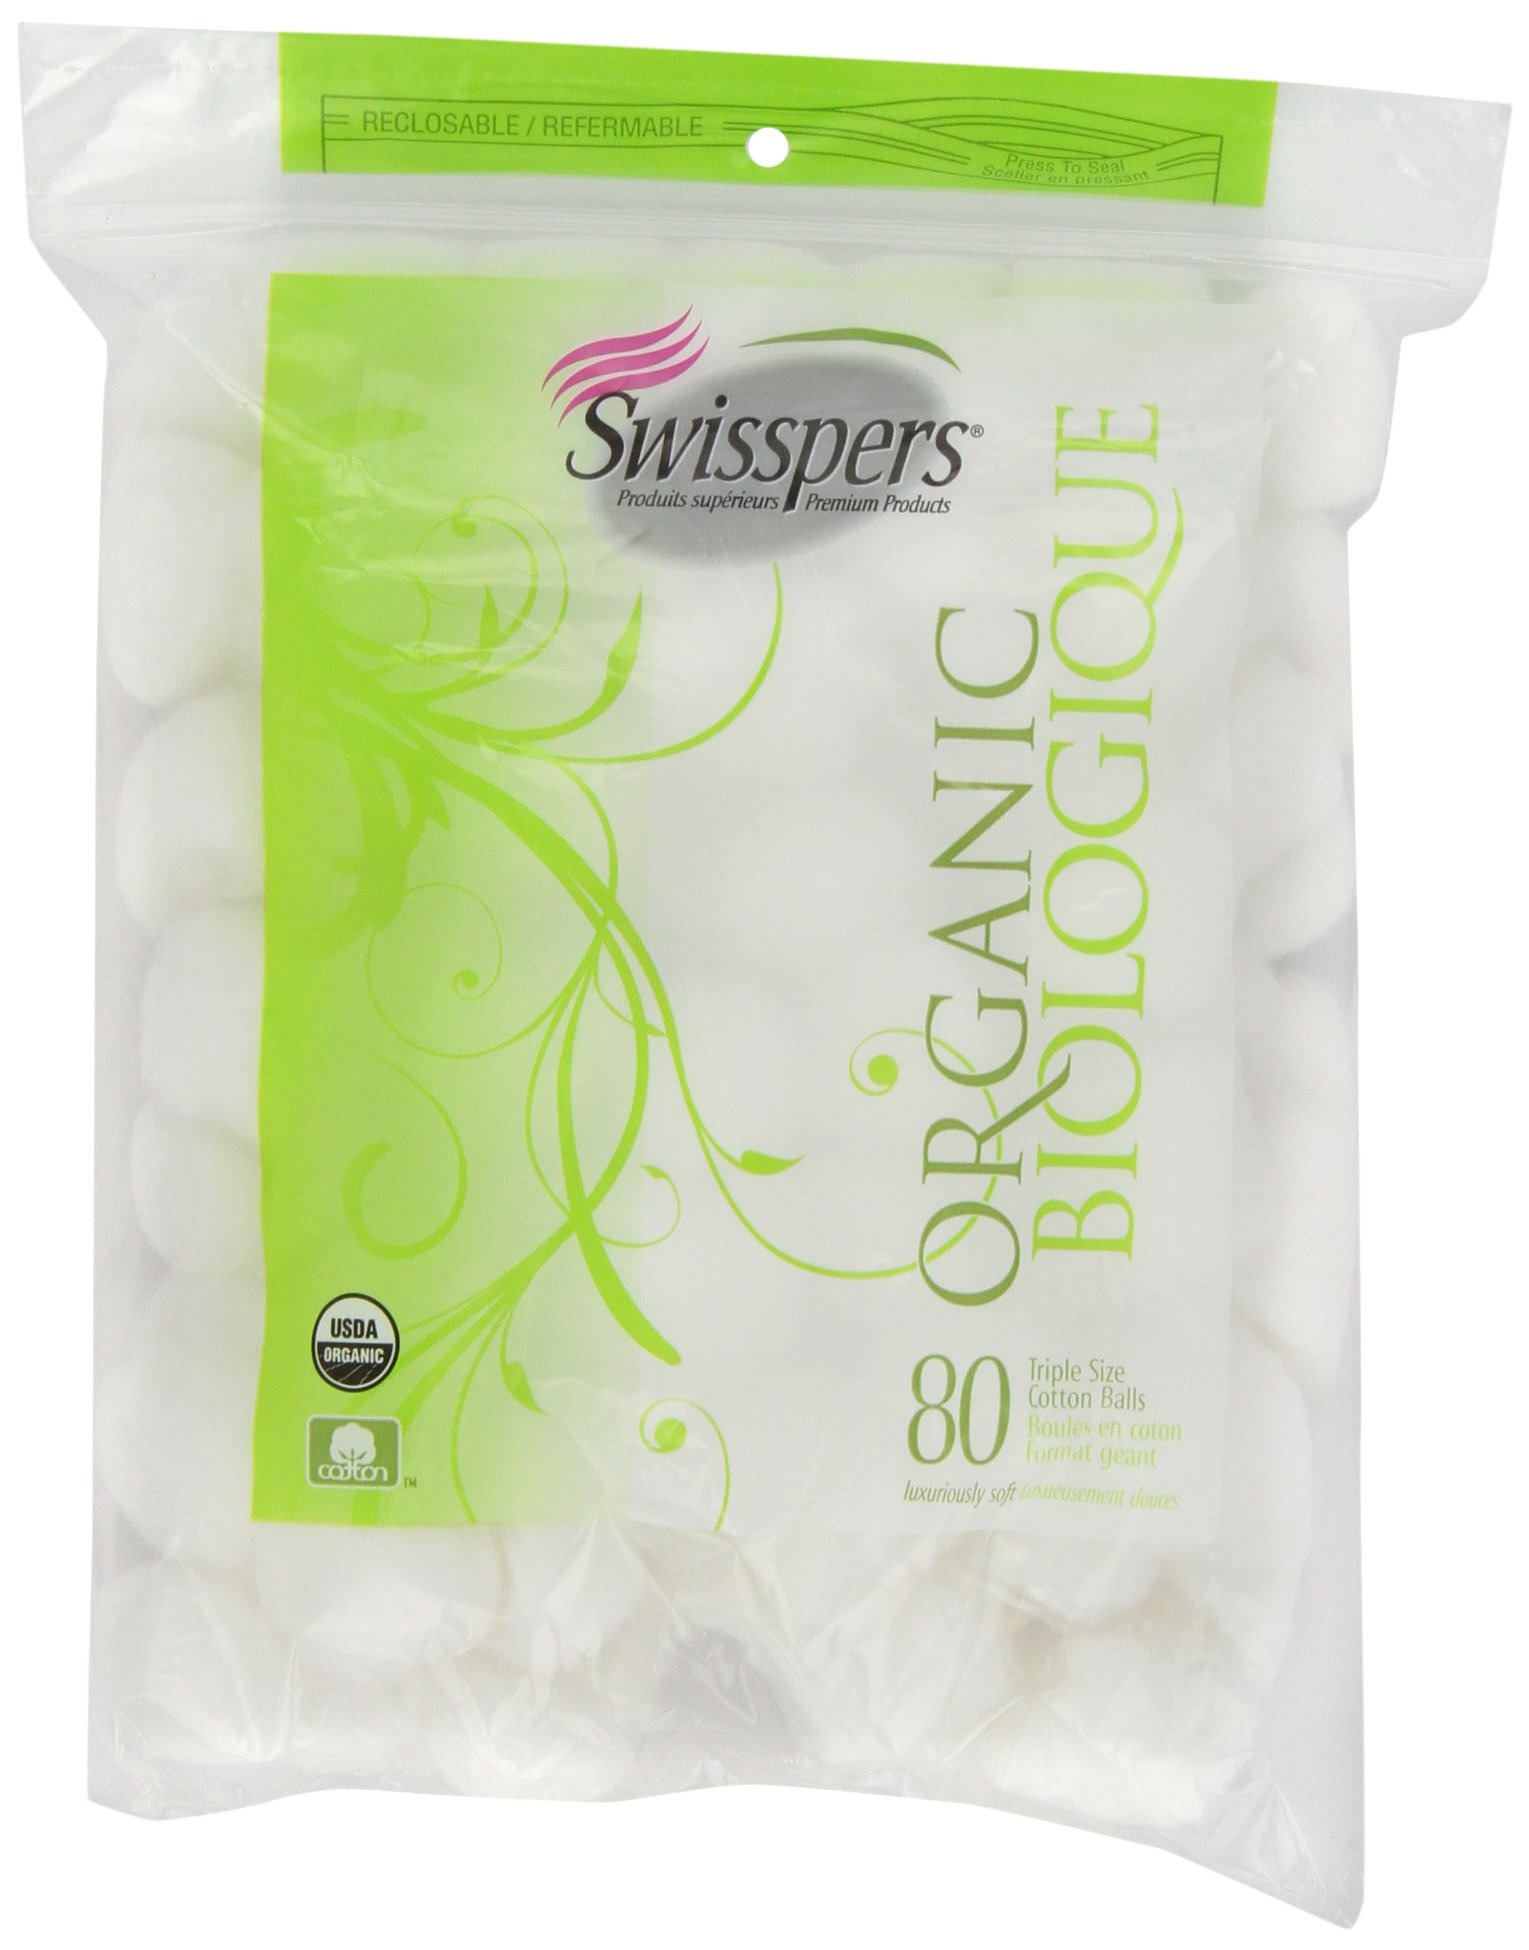
Item Name: Swisspers Organic 100% Natural Organic Cotton Balls, 80-Count Bag
Bullet Point 1: Organic Essentials Biodegradable Cotton Swabs 180 Ct
Bullet Point 2: Our best formula yet
Bullet Point 3: Traditional Medicinals
Bullet Point 4: Made with your desires in mind
Value: 80.0
Unit: count

Price: 8.58